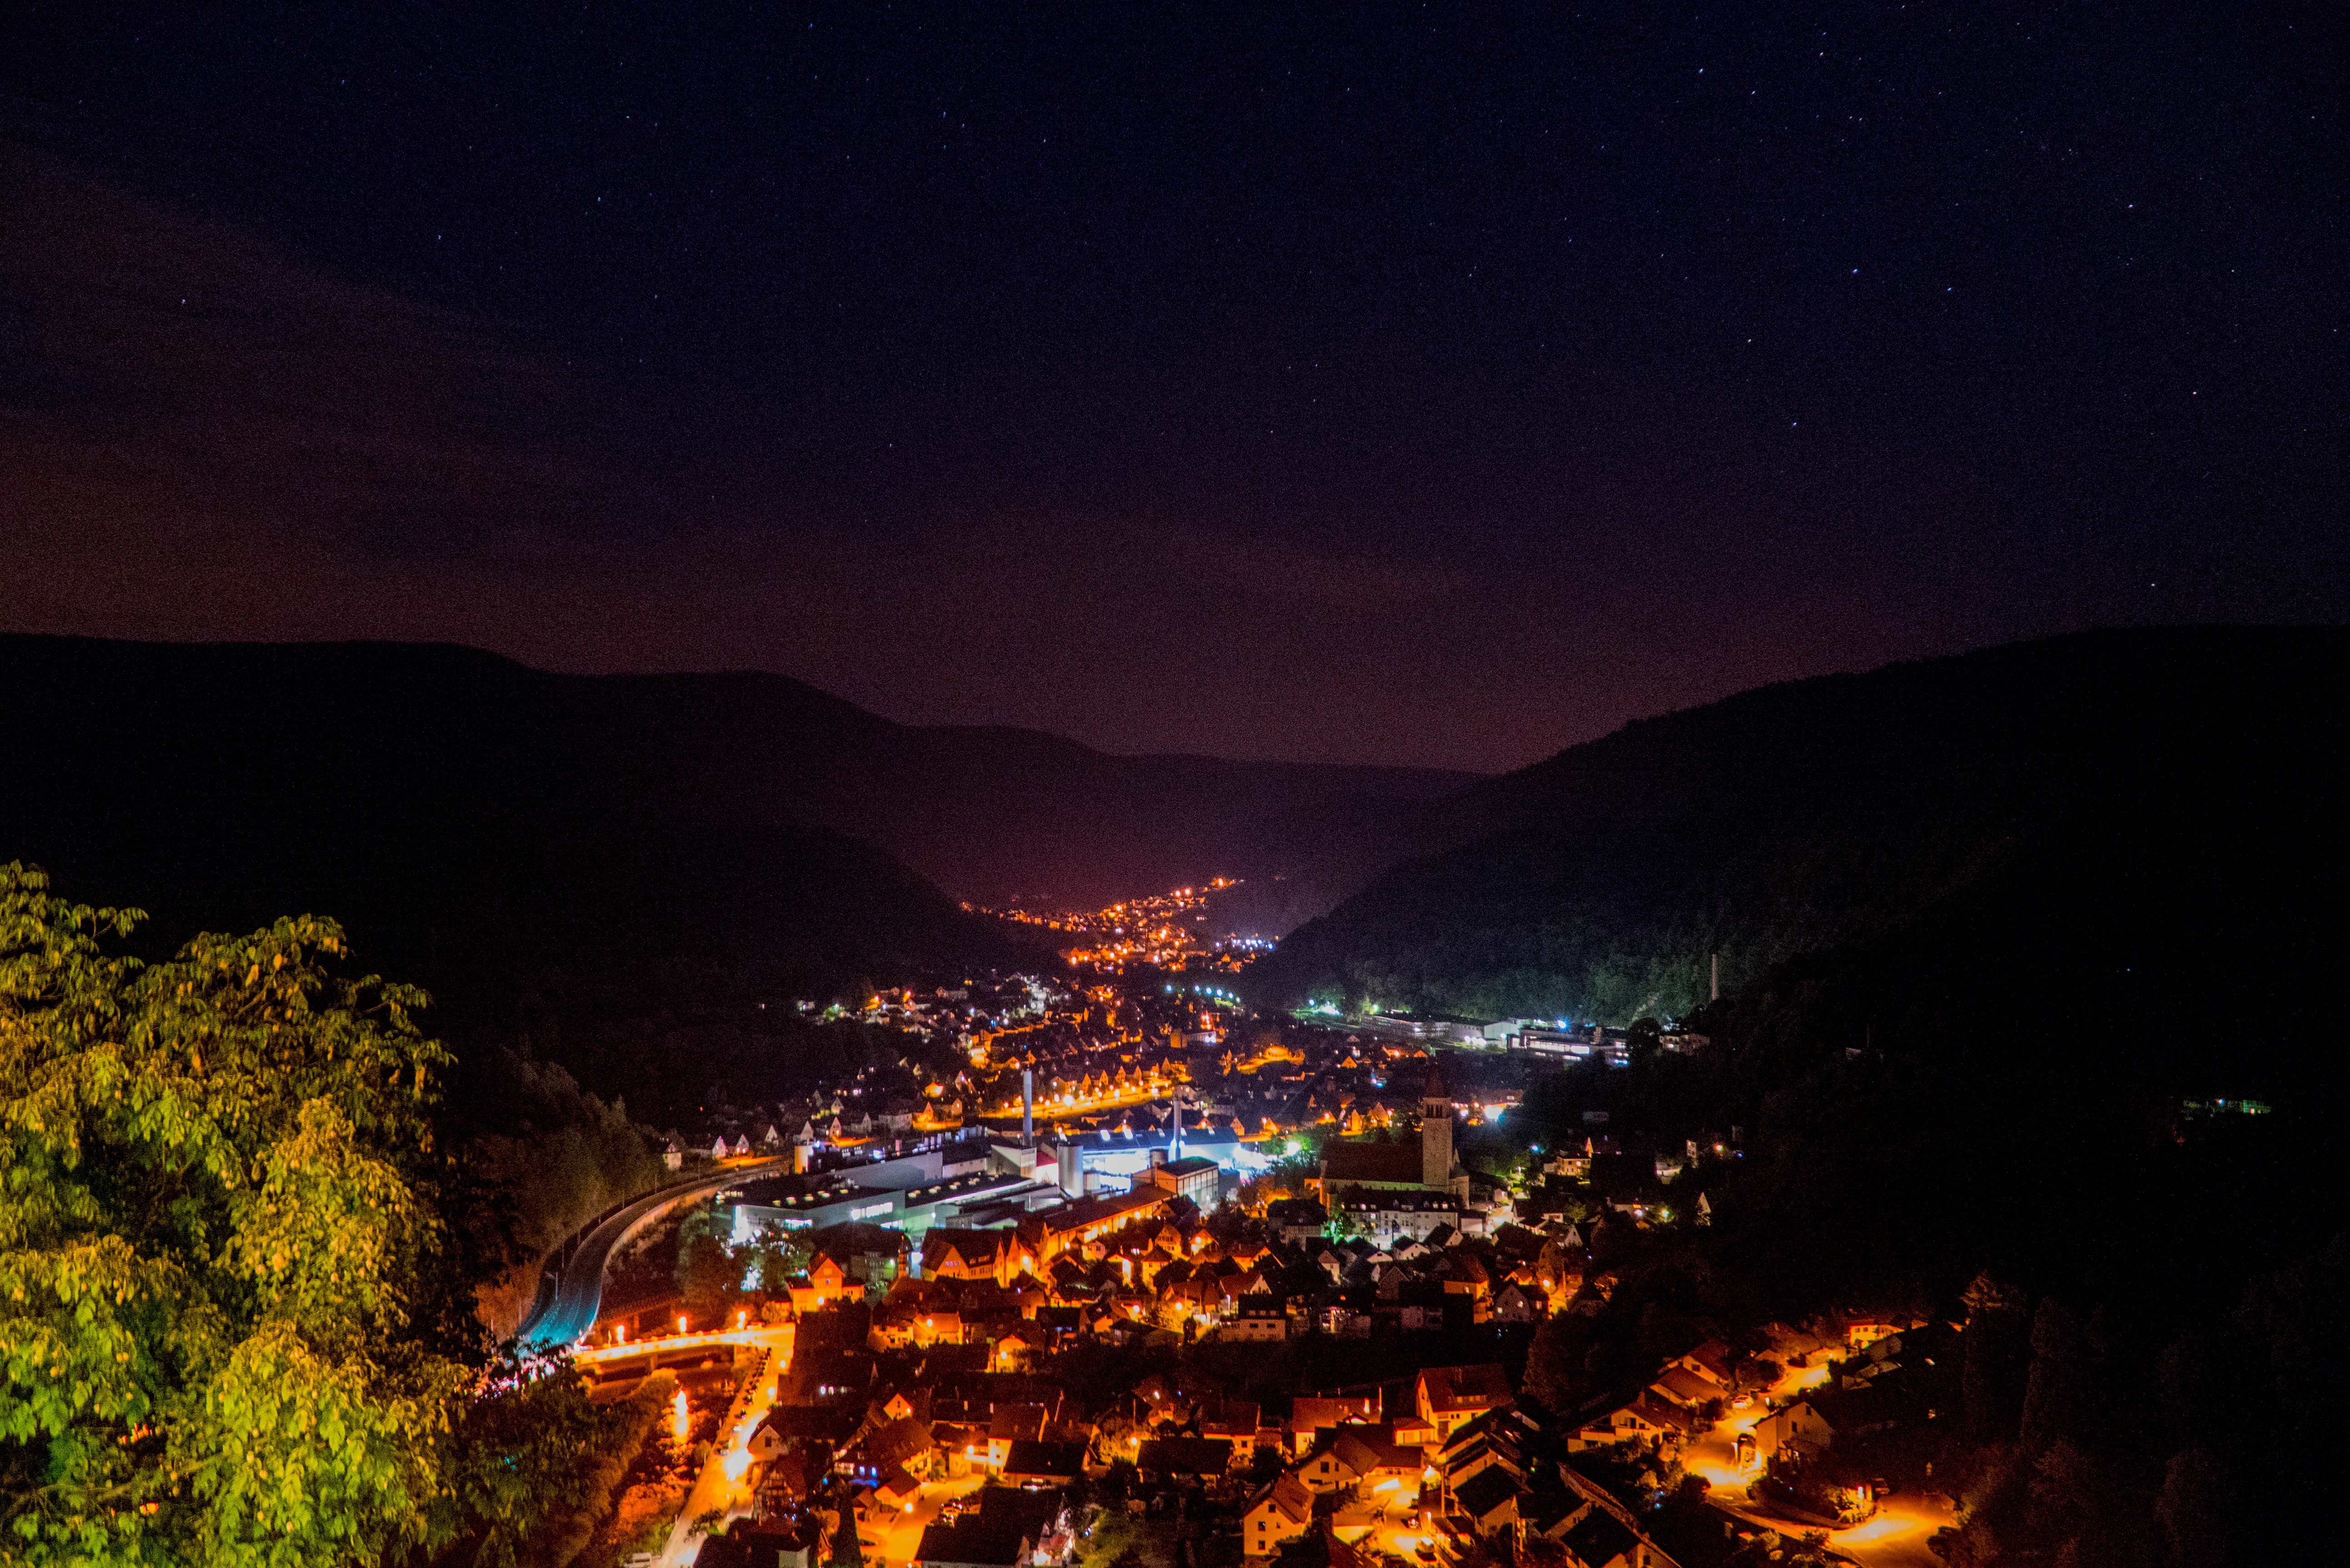
night, dusk, evening, geological phenomenon